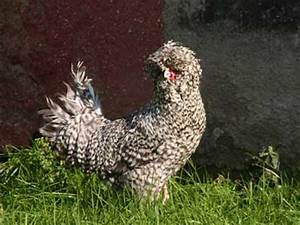
Label: chicken